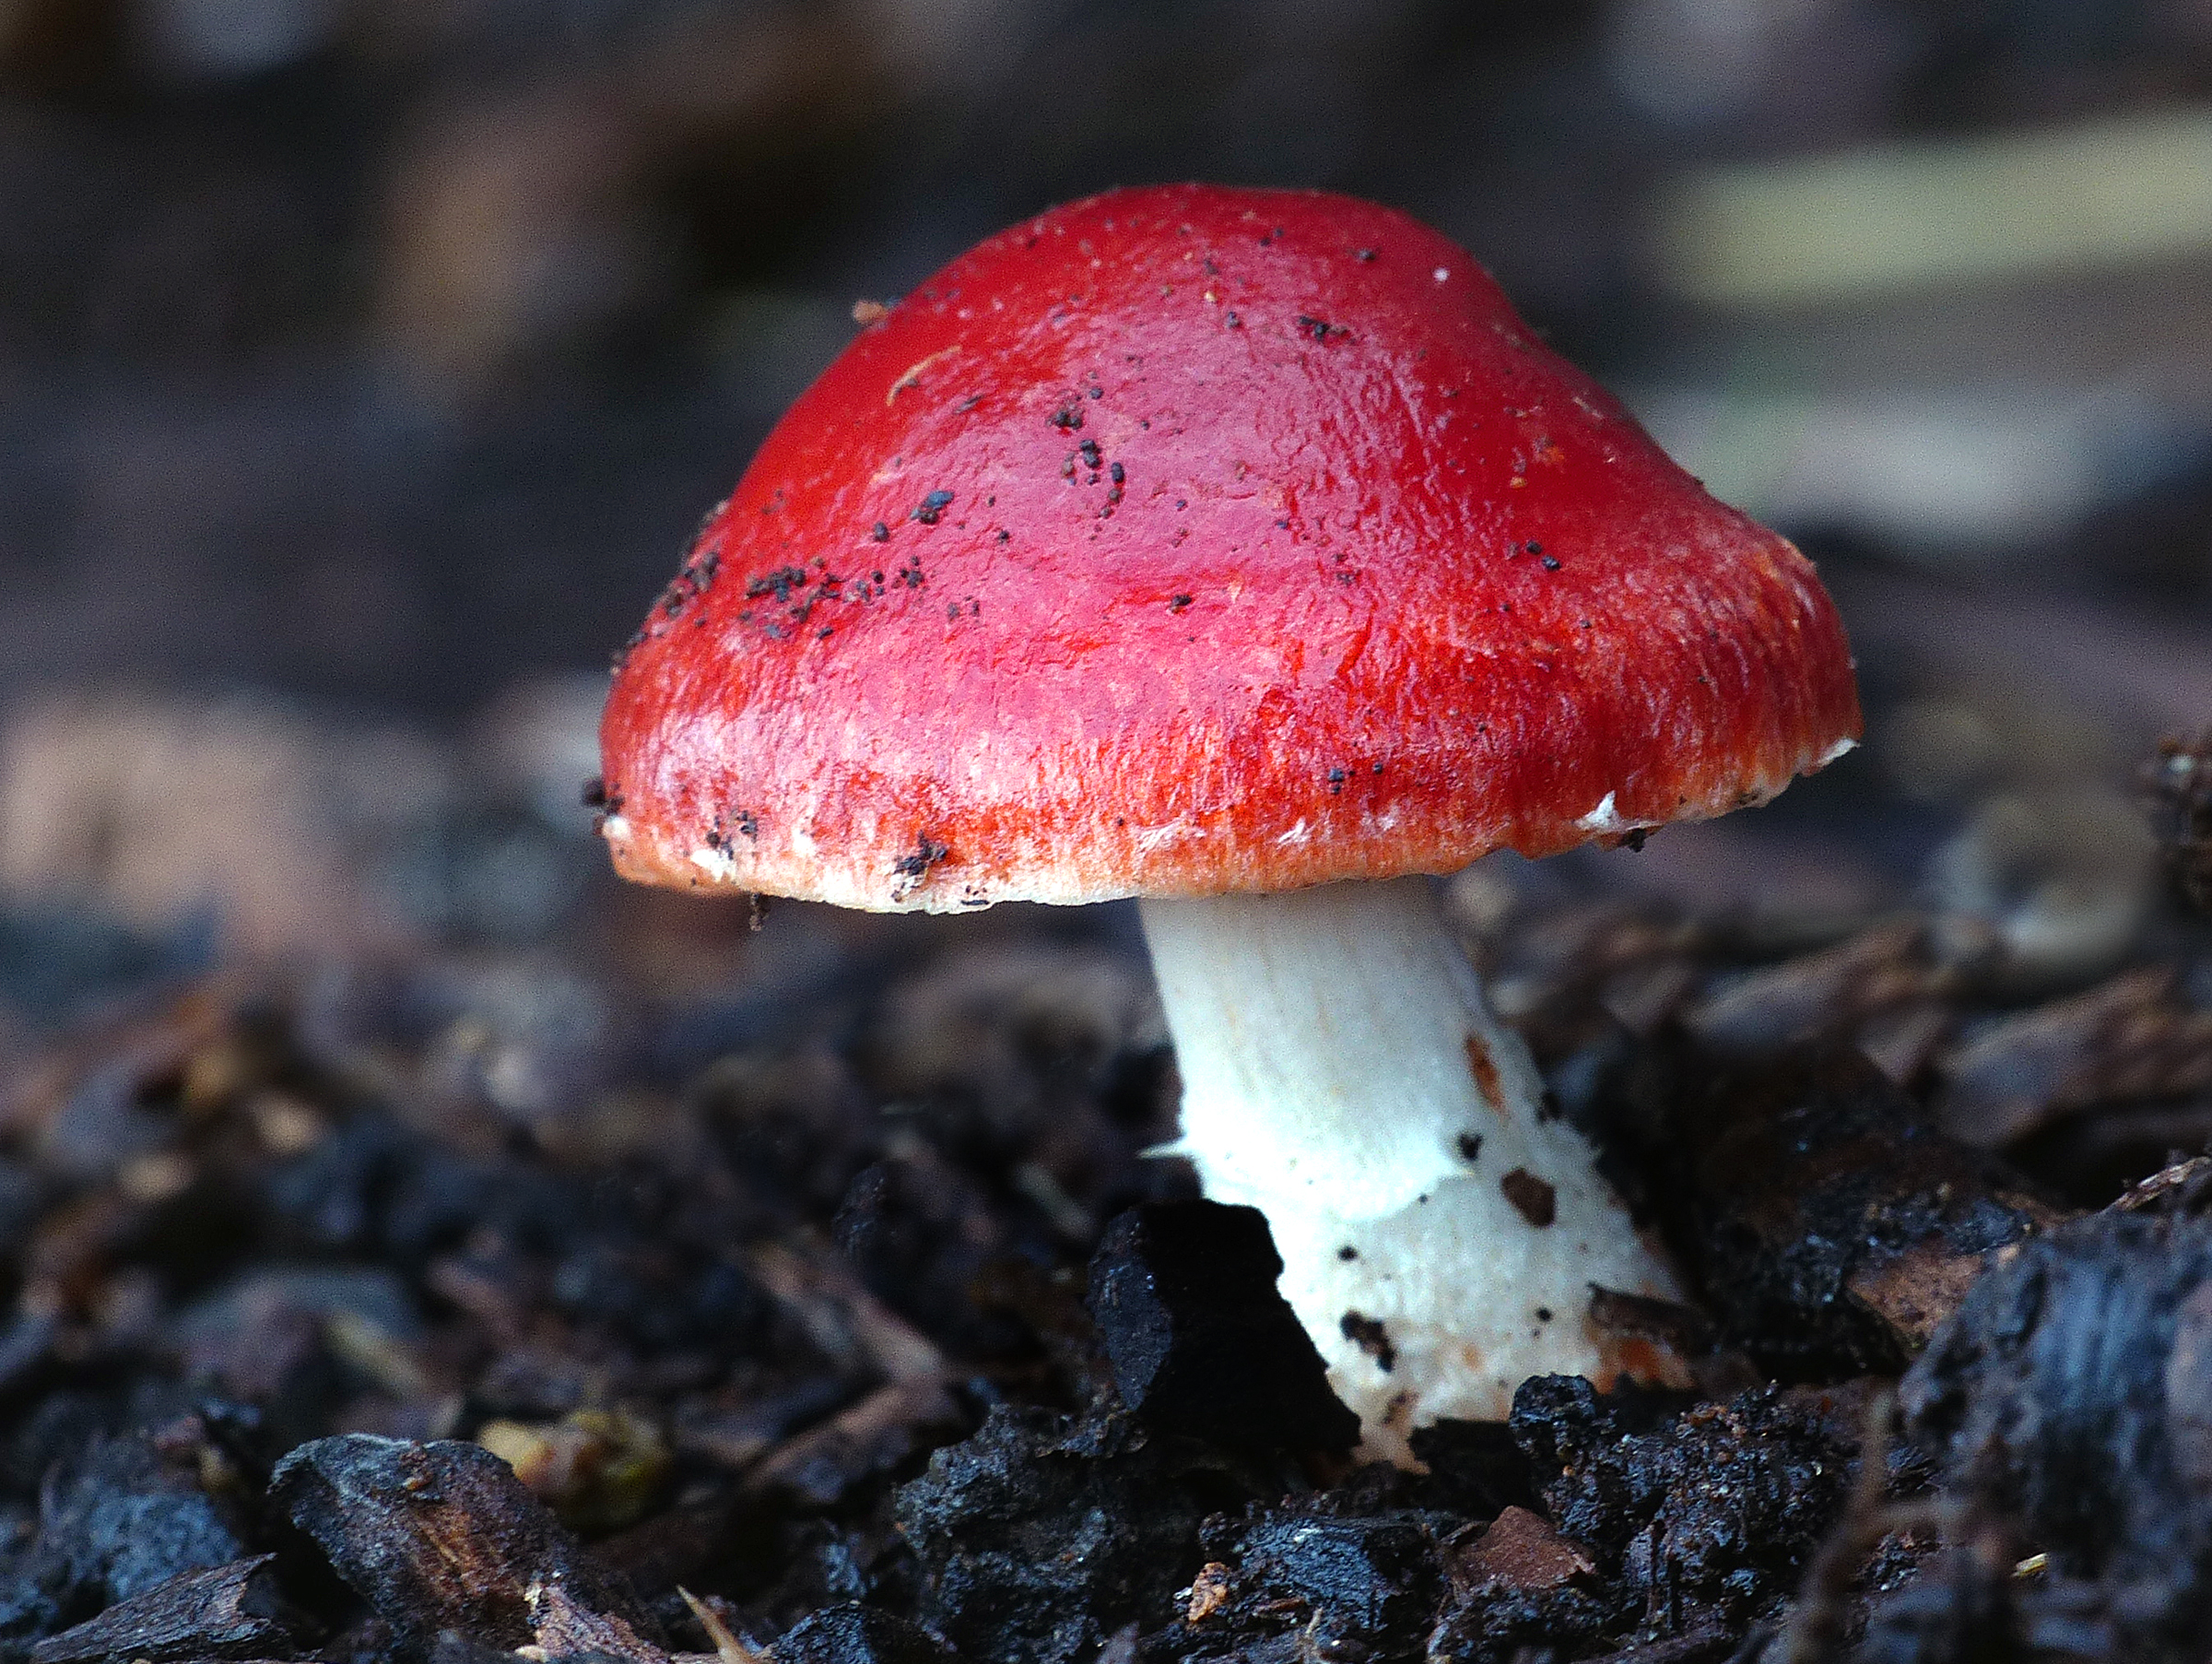
nature, red, soil, mushroom, close up, fungus, fungi, lumixfz200, bridgecamera, agaric, bolete, macro photography, edible mushroom, medicinal mushroom, agaricomycetes, penny bun